Annette Funicello

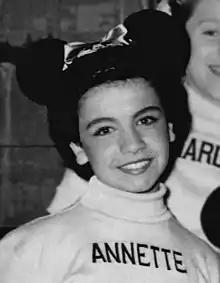
Funicello as a Mouseketeer on "The Mickey Mouse Club" (1956)

Funicello took dancing and music lessons when she was a child in order to overcome her shyness. In 1955, the 12-year-old was discovered by Walt Disney when she performed as the Swan Queen in "Swan Lake" at a dance recital at the Starlight Bowl in Burbank, California. Disney cast her as one of the original Mouseketeers. She was the last to be selected, and one of the few cast members to be personally selected by Walt Disney himself.